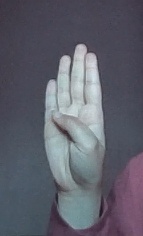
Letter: kaaf